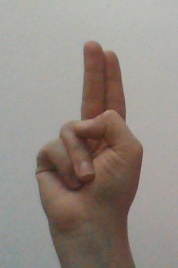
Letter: taa